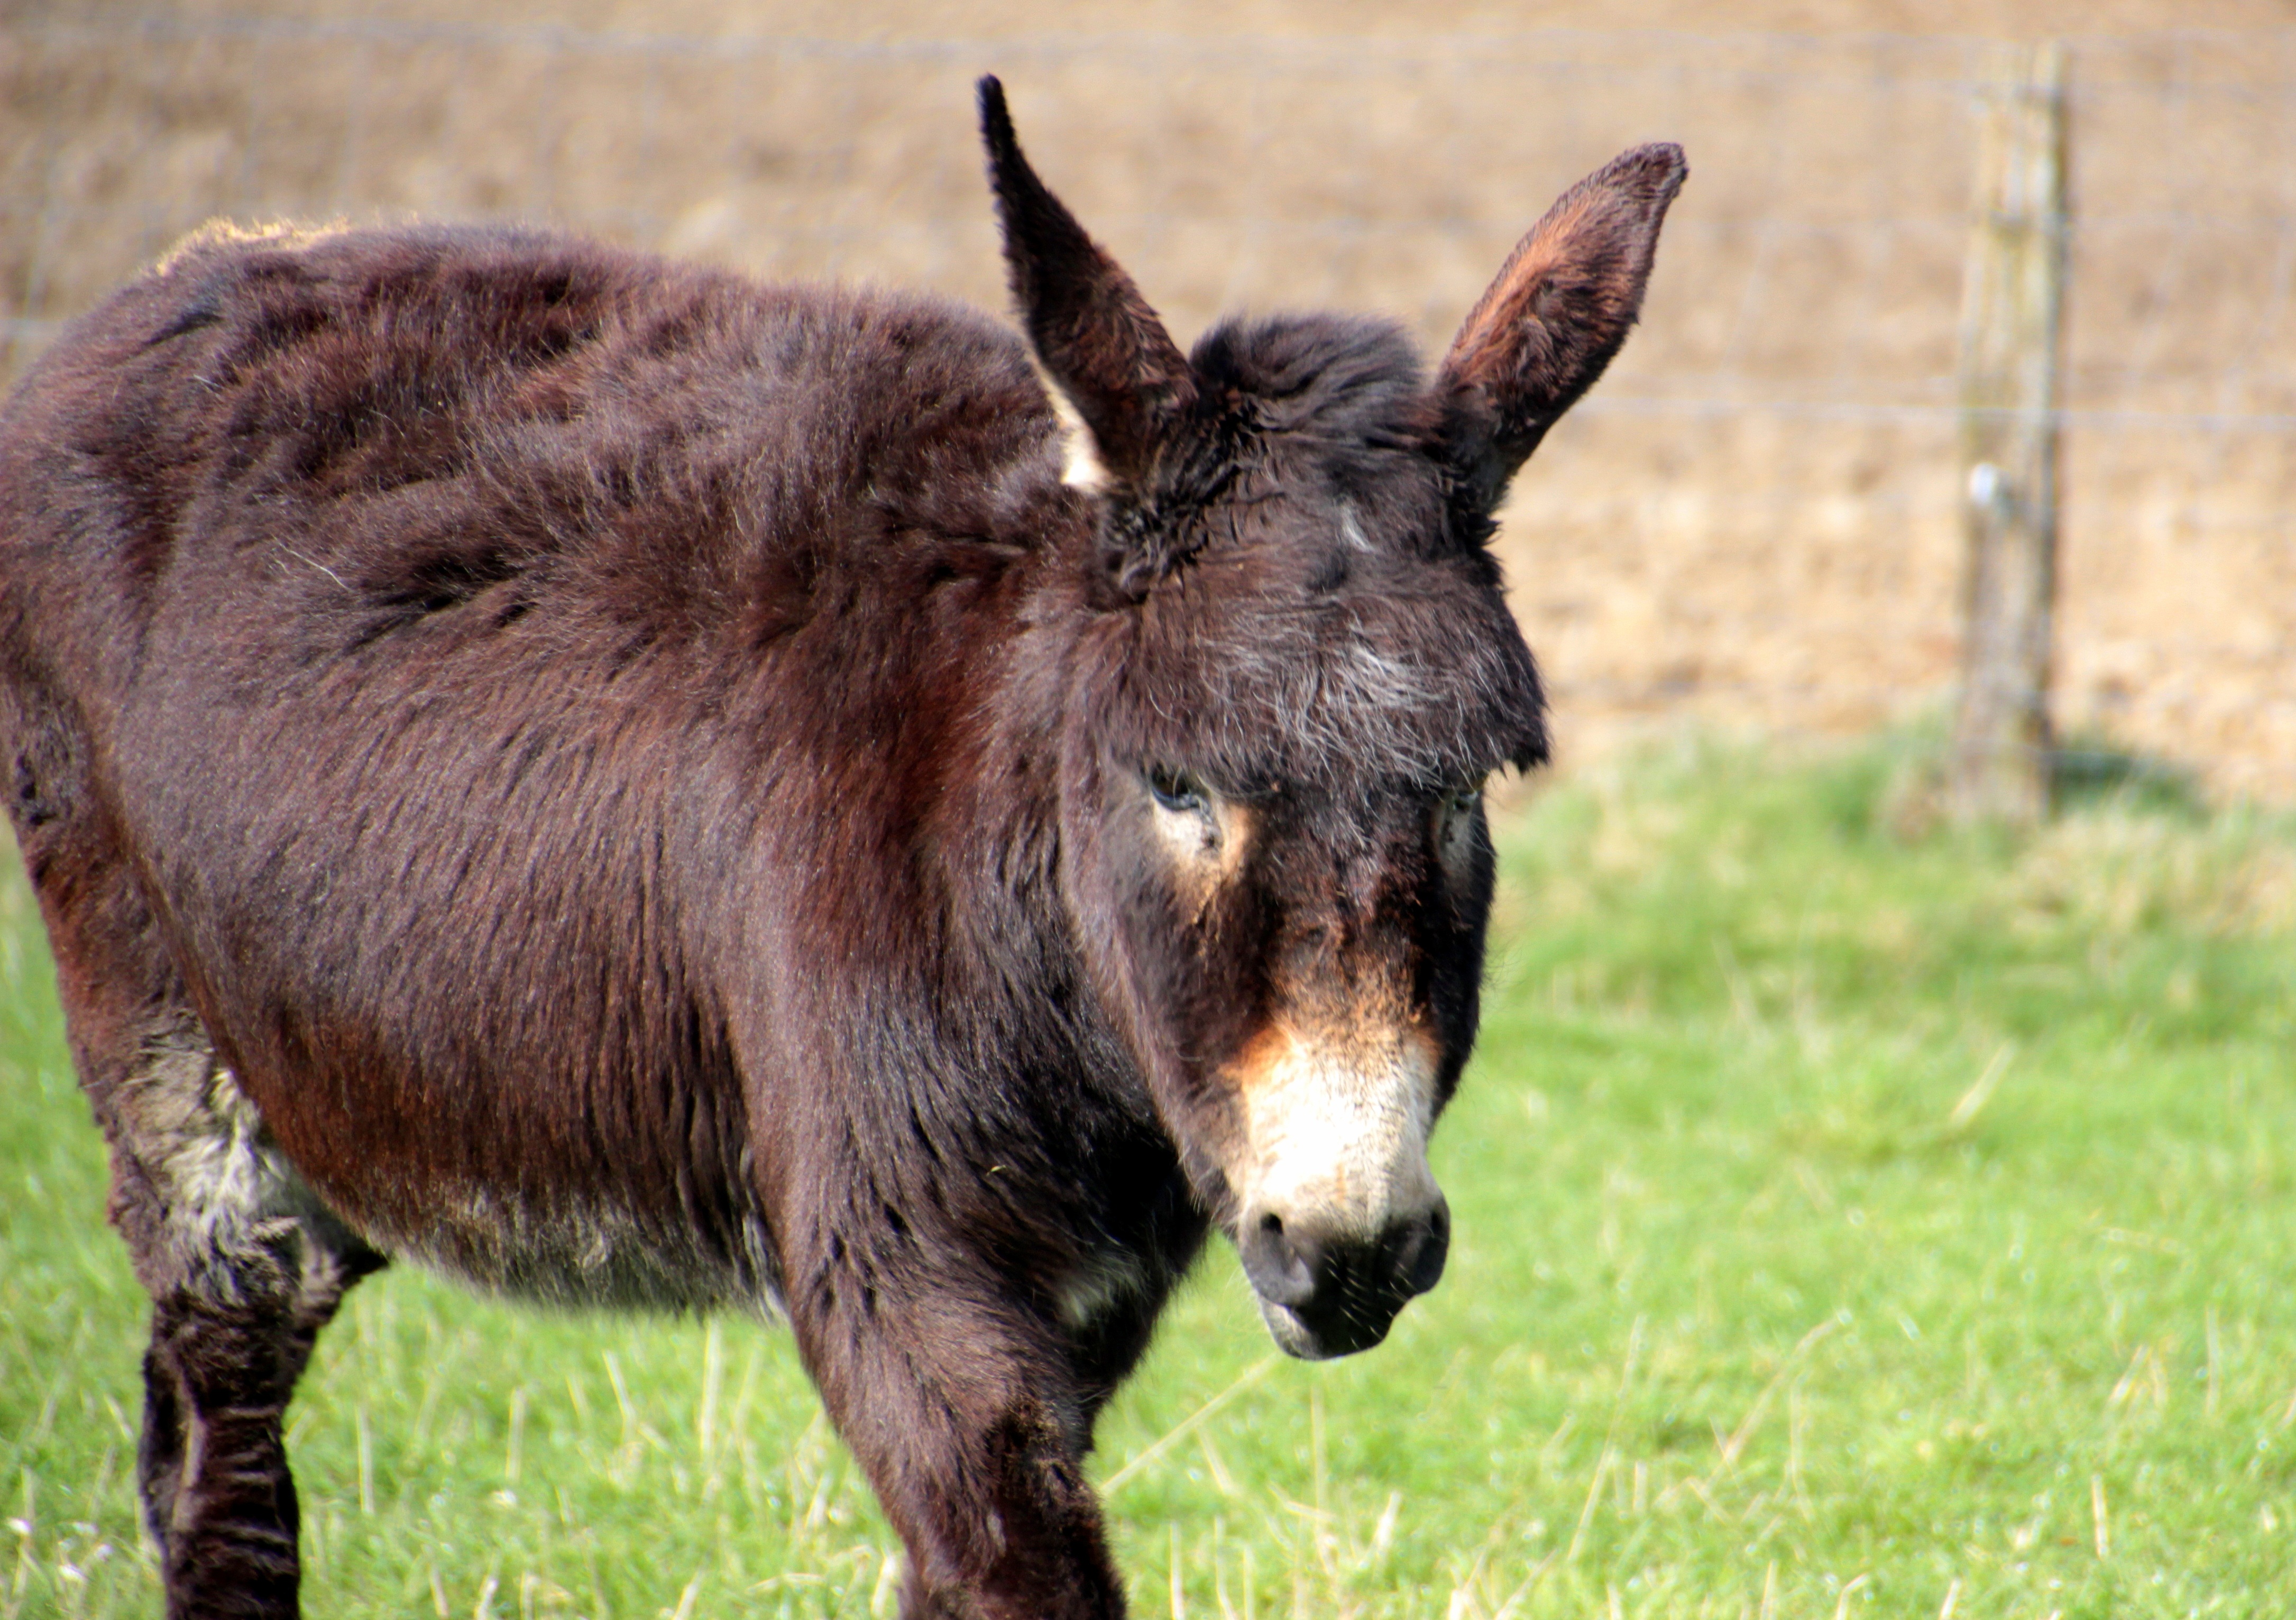
nature, animal, wildlife, pasture, grazing, horse, mammal, mane, fauna, donkey, stand, vertebrate, mare, curious, foal, mule, perissodactyla, pack animal, last animal, domestic donkey, on pasture, dark brown, equus asinus asinus, horse like mammal, mustang horse